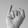
ASL letter: I